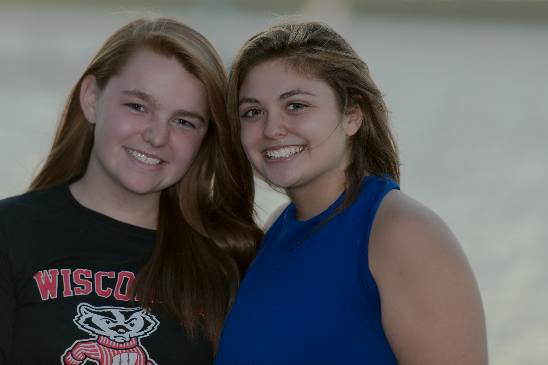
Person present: Yes